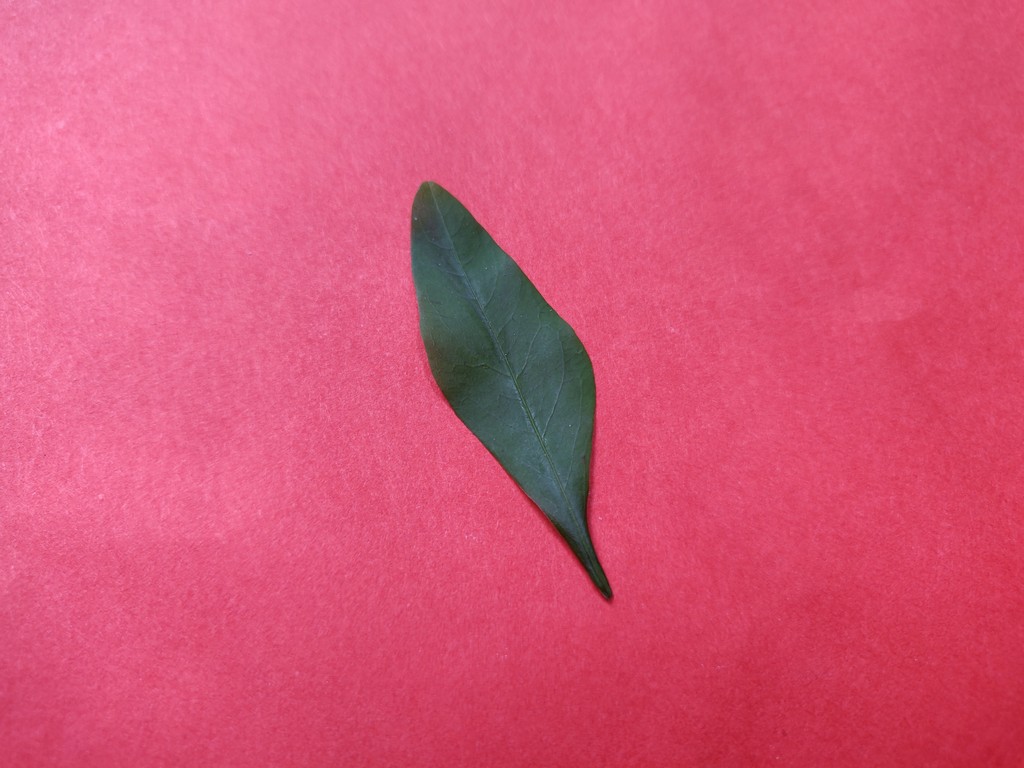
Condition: Healthy
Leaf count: single
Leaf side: front